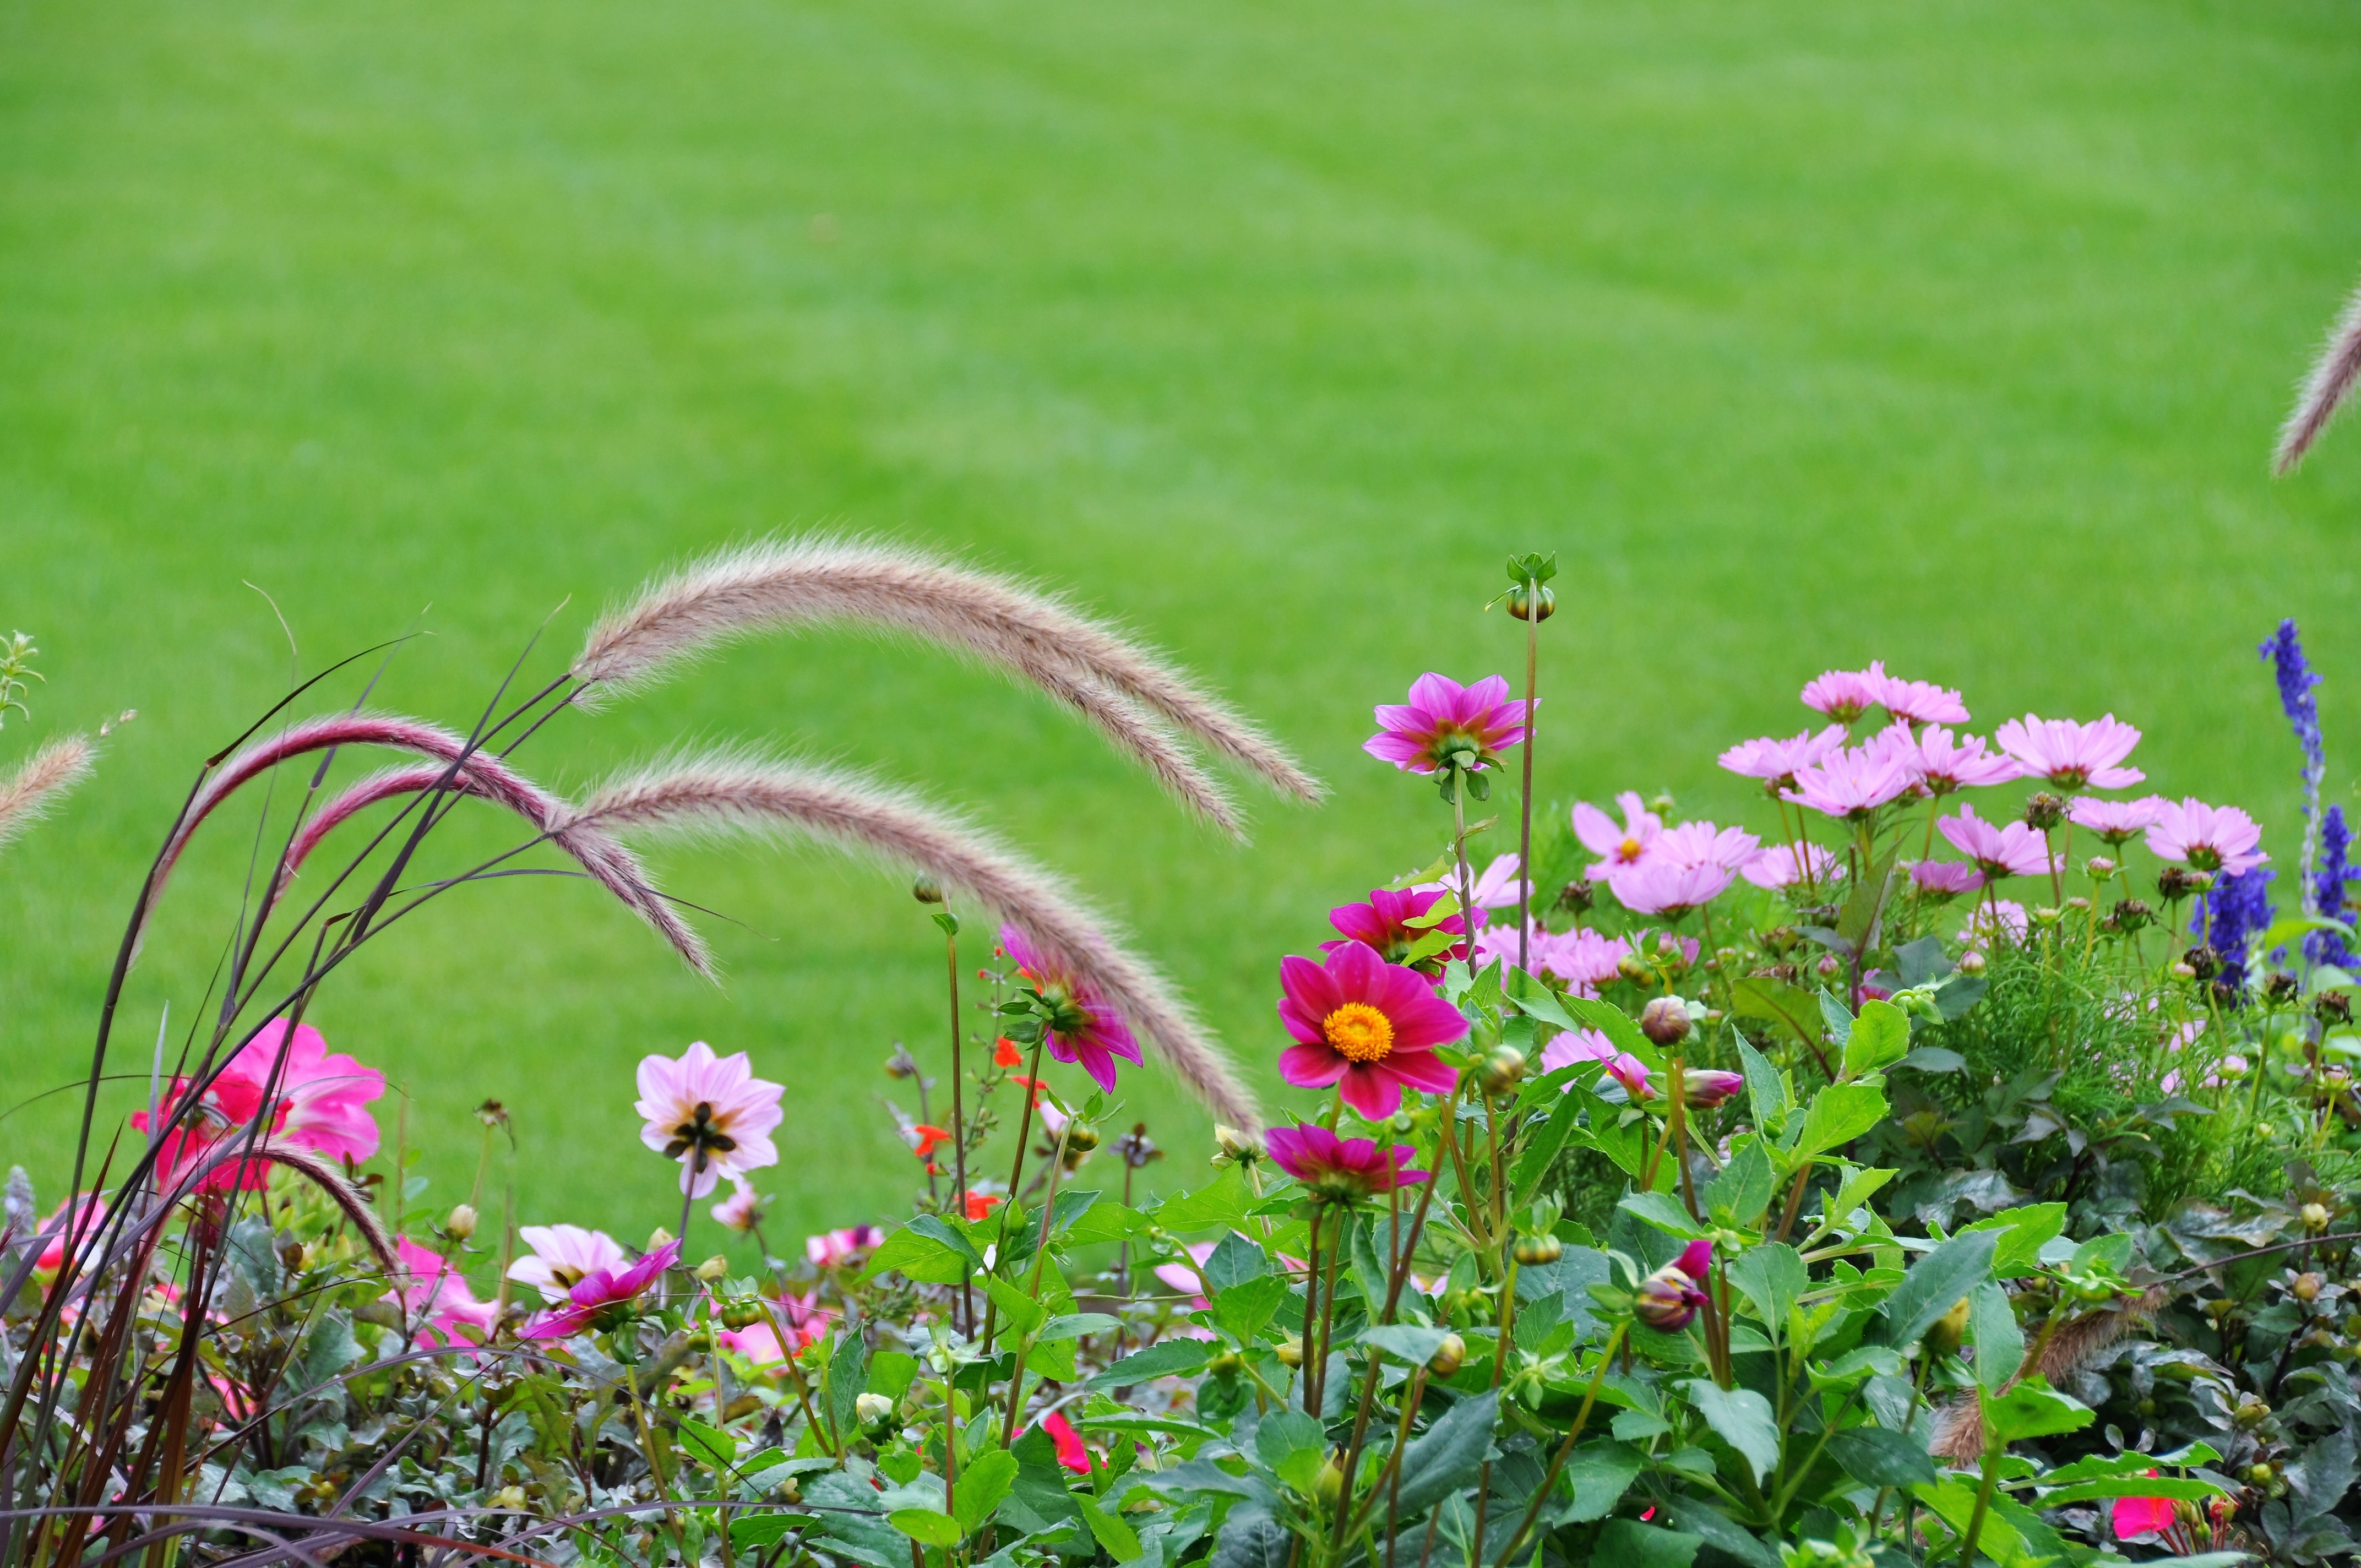
nature, grass, outdoor, blossom, plant, field, lawn, meadow, prairie, flower, bloom, summer, floral, spring, green, grow, natural, fresh, botany, colorful, agriculture, garden, pink, flora, wildflower, flowers, grassland, growing, flowering plant, daisy family, annual plant, grass family, land plant